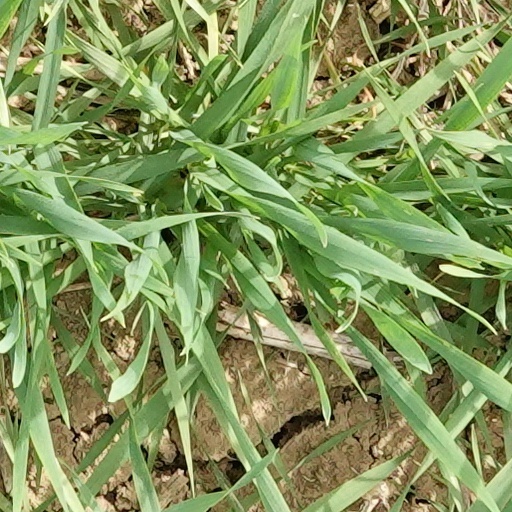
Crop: wheat